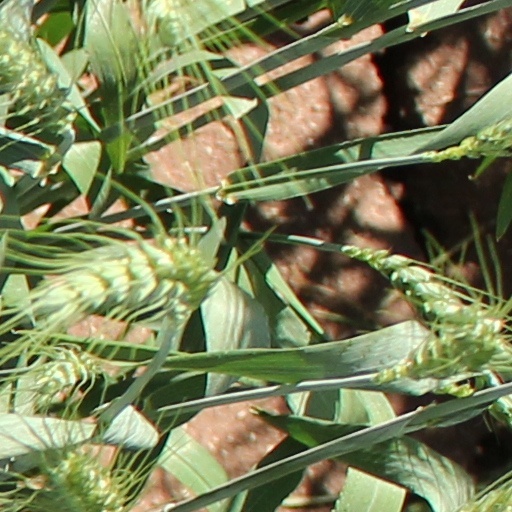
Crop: wheat